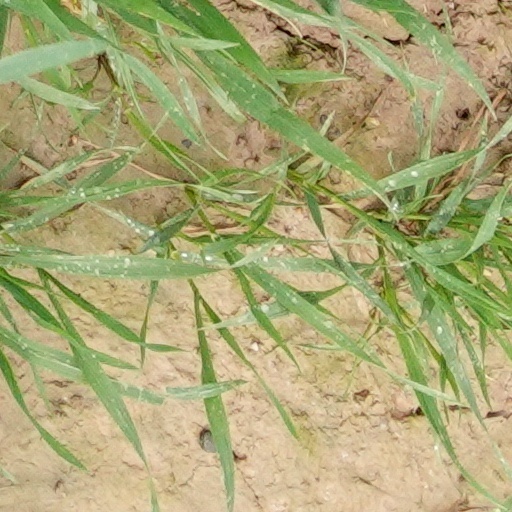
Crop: wheat